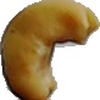
Label: caju_seed